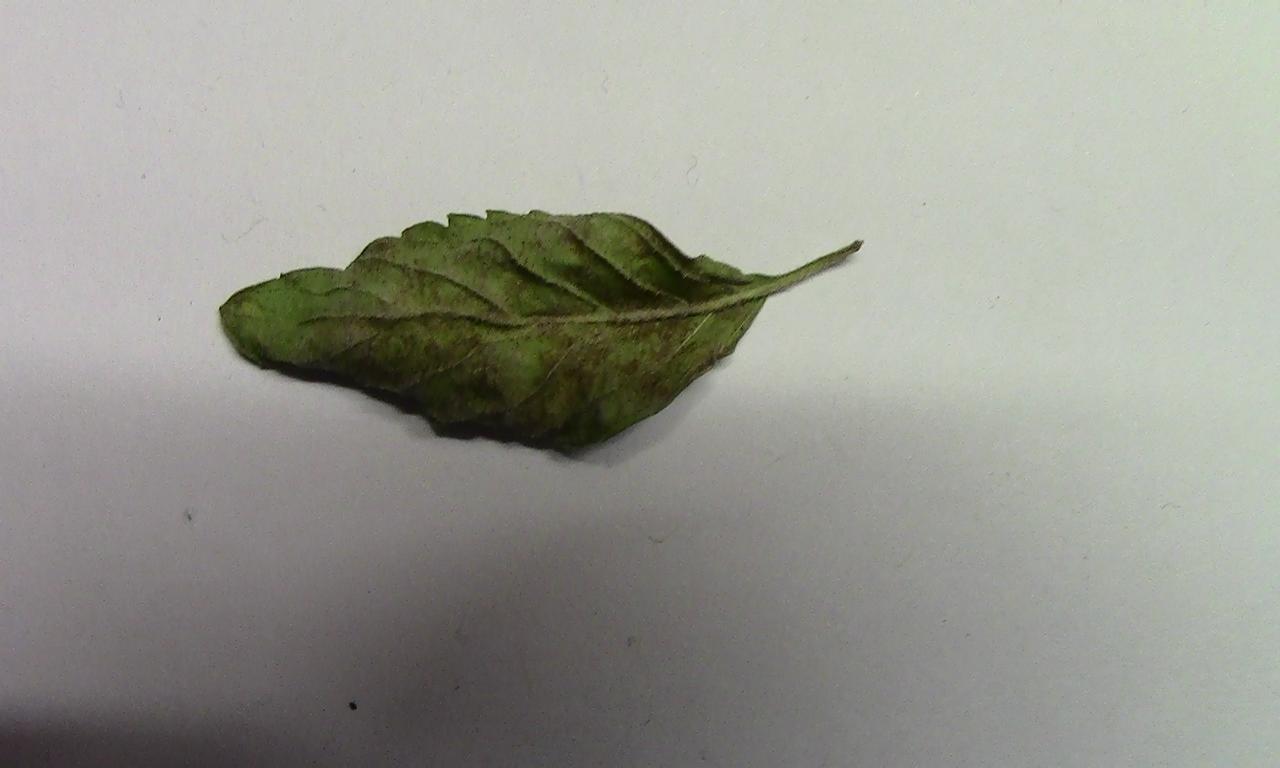
Label: Spoiled